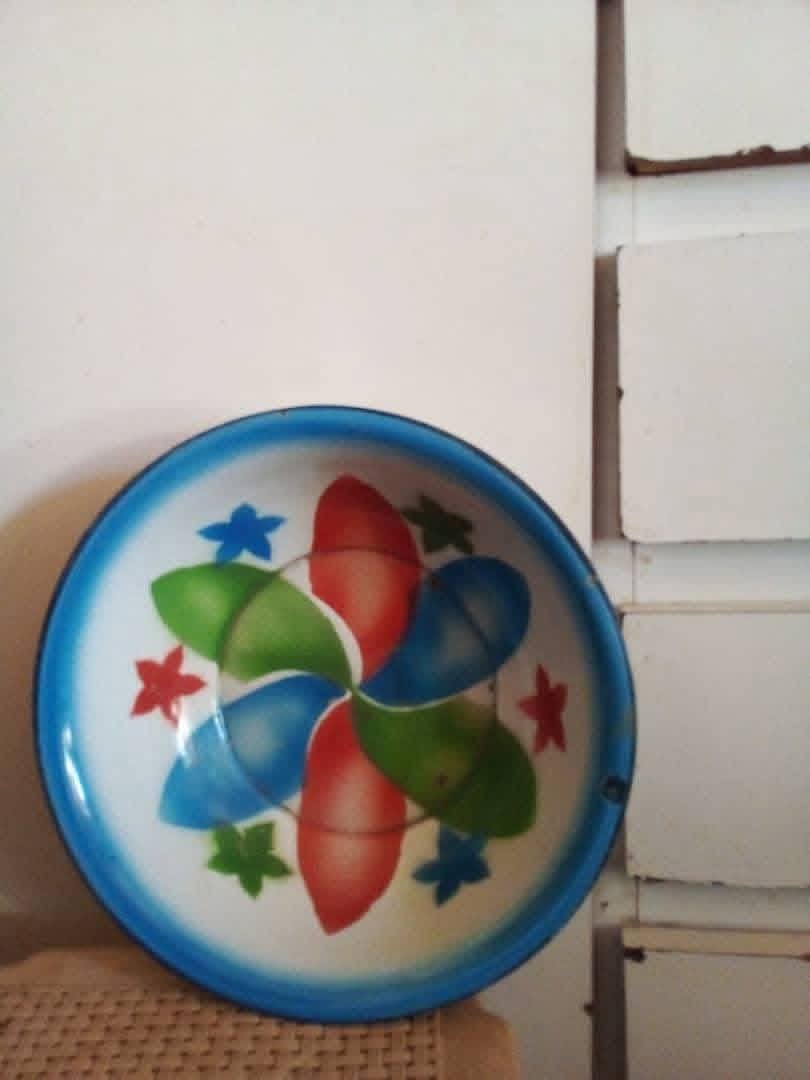
الوصف بالفصحى: طبق كبير  مصنوع من الألومنيوم مزخرف برسمة وردة ملوّنة.
الوصف بالعامية السودانية: صحن فتة معمول من الالمونيوم مرسوم فيه وردة ملونة
التصنيف: Local Culture & Objects